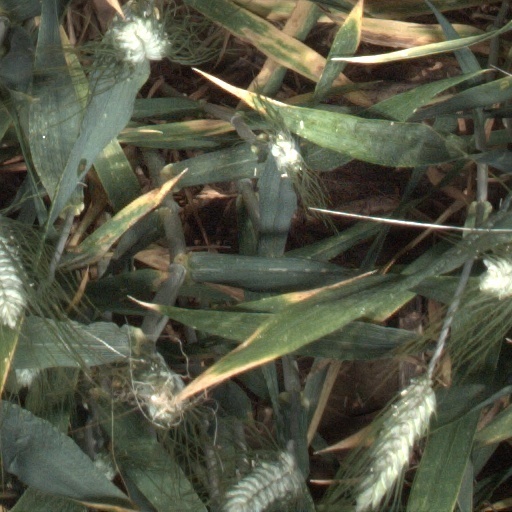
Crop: wheat